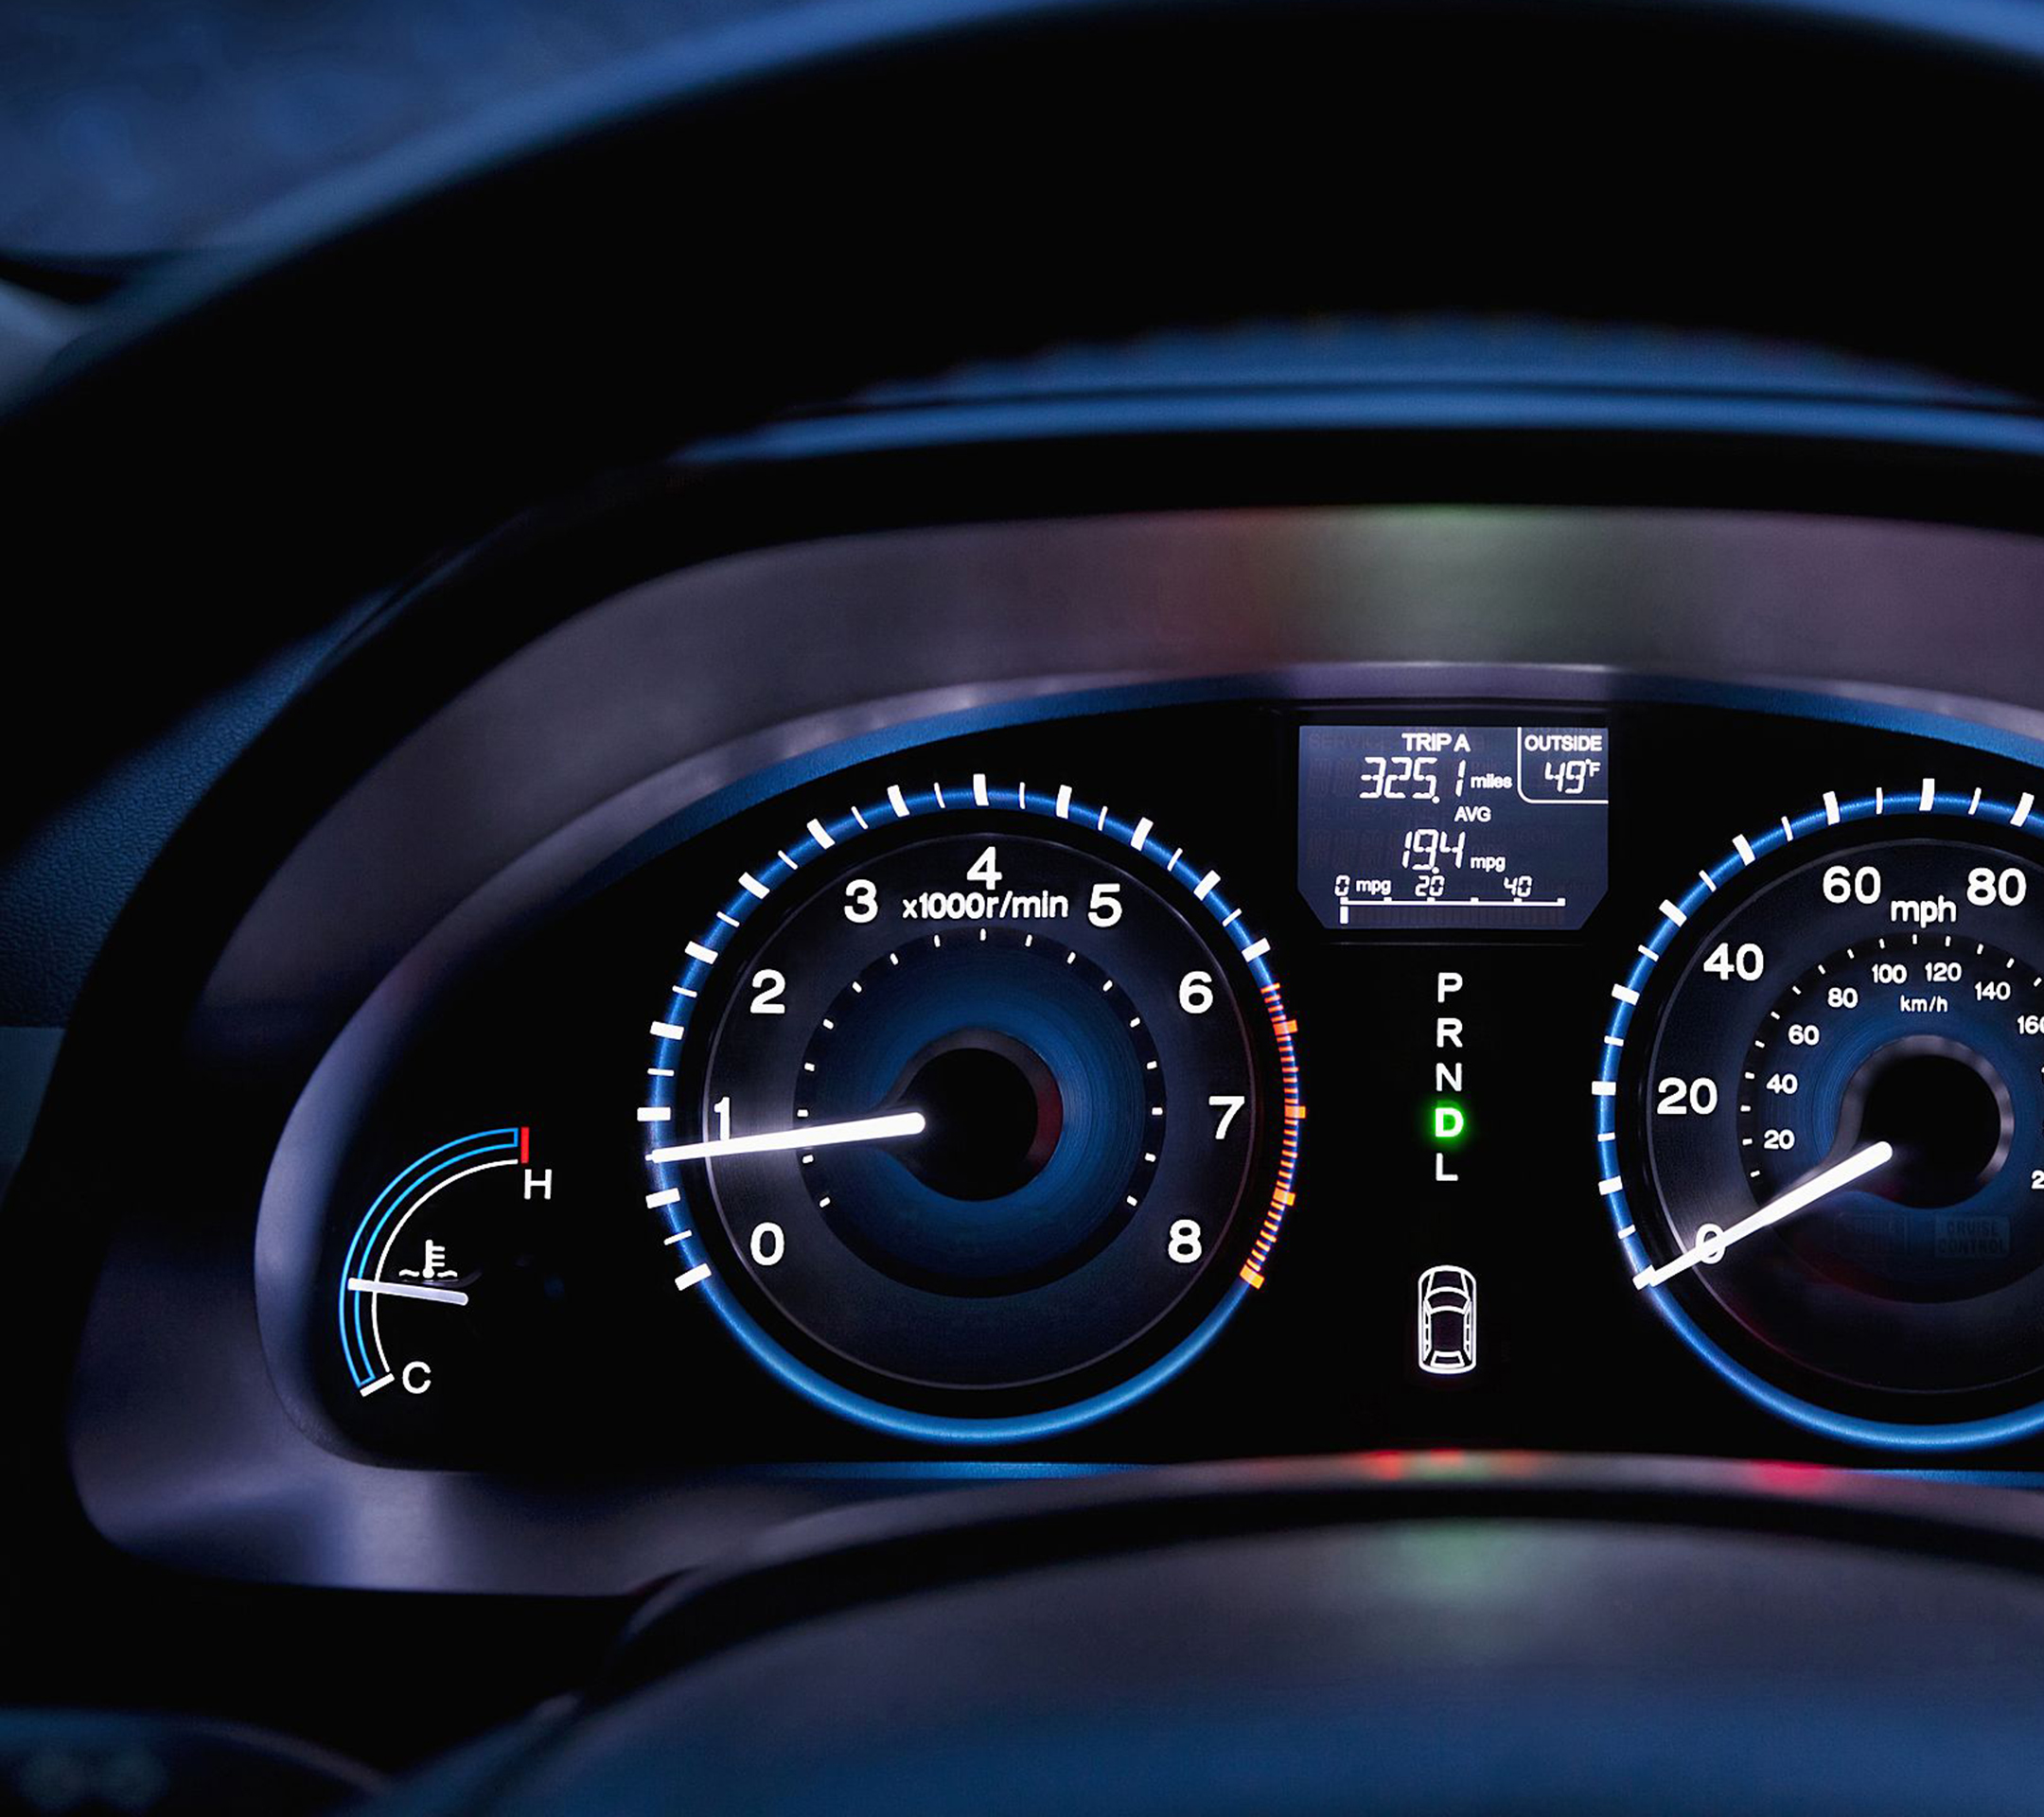
Moving A Motorized Vehicle, driving, no people, horizontal, Colour Image, photography, equipment, Information Equipment, dial, Instrument Of Measurement, gauge, symbol, Orthographic Symbol, text, numeral, numbers, mode of transport, land vehicle, motor vehicle, car, Part Of Vehicle, dashboard, rev counter, indicator, Vehicle Interior, Vehicle Interiors, car interior, speedometer, Trip computer, odometer, tachometer, vehicle, fuel gauge, plant, steering part, automotive design, measuring instrument, steering wheel, personal luxury car, auto part, mid size car, family car, electric blue, luxury vehicle, compact car, city car, circle, tool, sports sedan, volkswagen